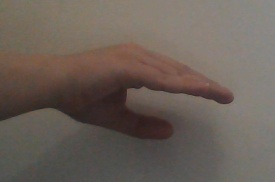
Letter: jeem